Answer in natural language. Which point is closer to the camera taking this photo, point A  or point B? Choose between the following options: A or B
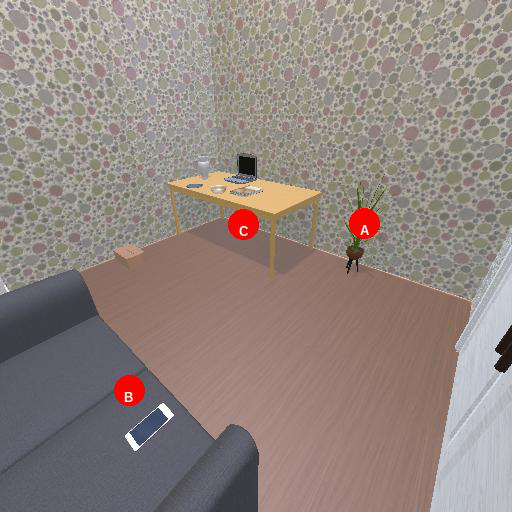
<answer>B</answer>